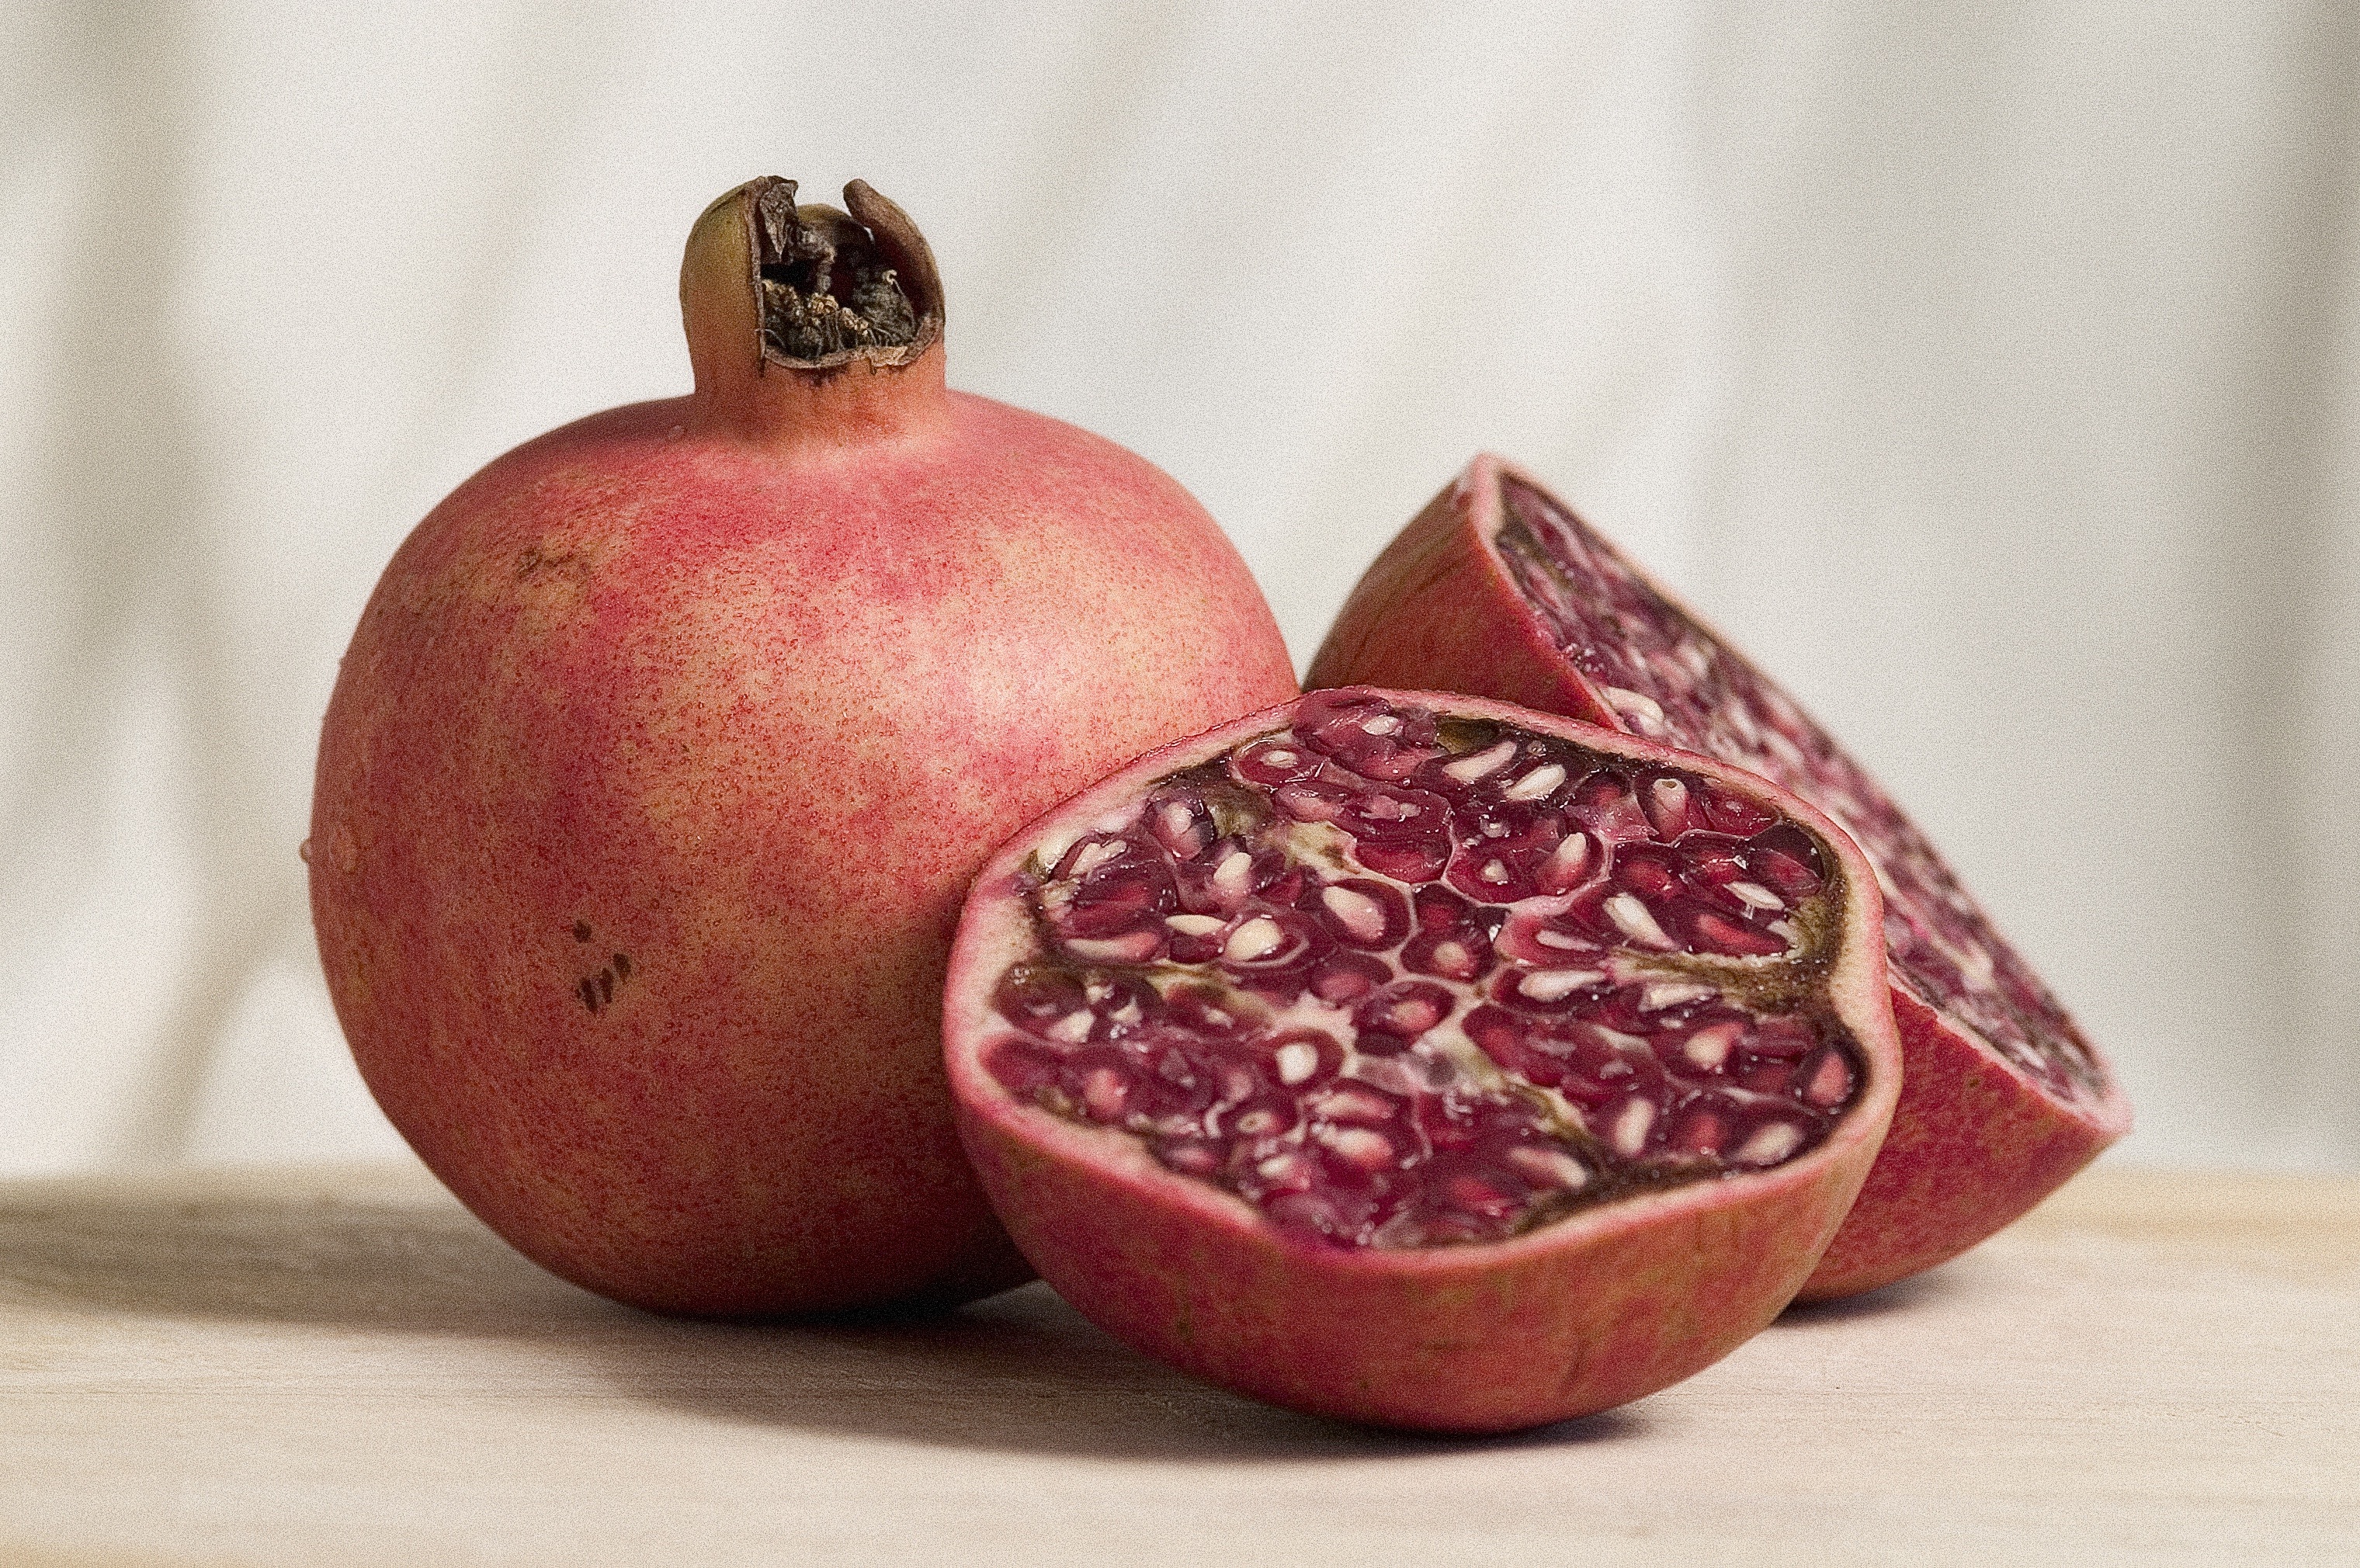
nature, light, plant, fruit, seed, food, red, produce, natural, fresh, neutral, healthy, freshness, pomegranate, background, nutrition, raw, organic, pale, flowering plant, land plant, halved